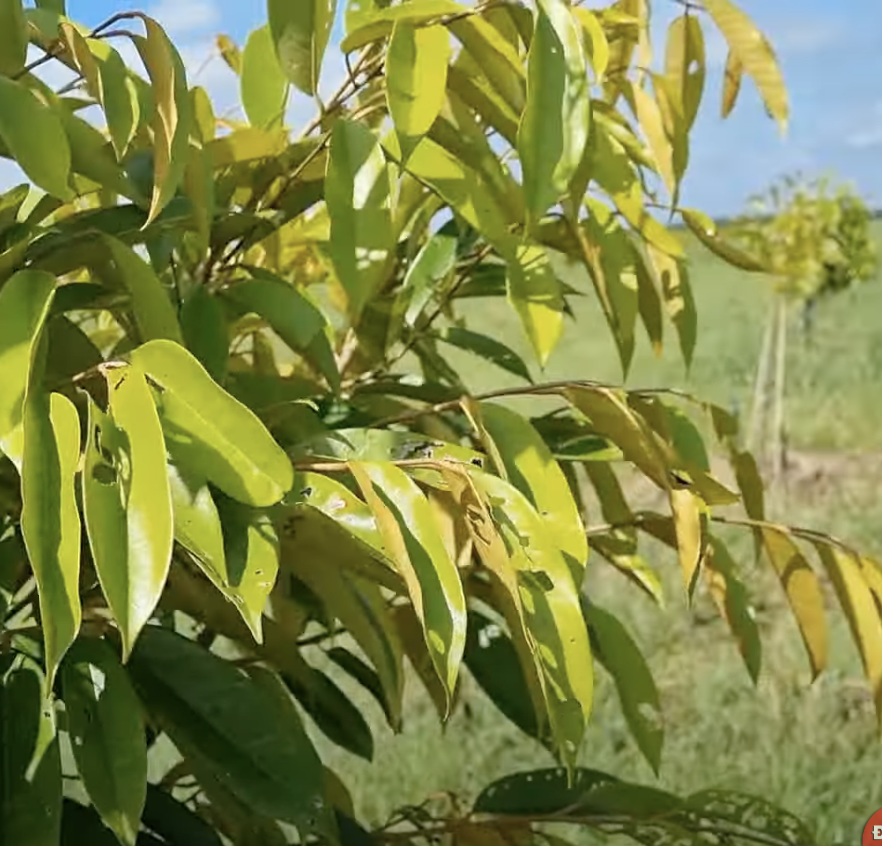
Label: yellow_leaf